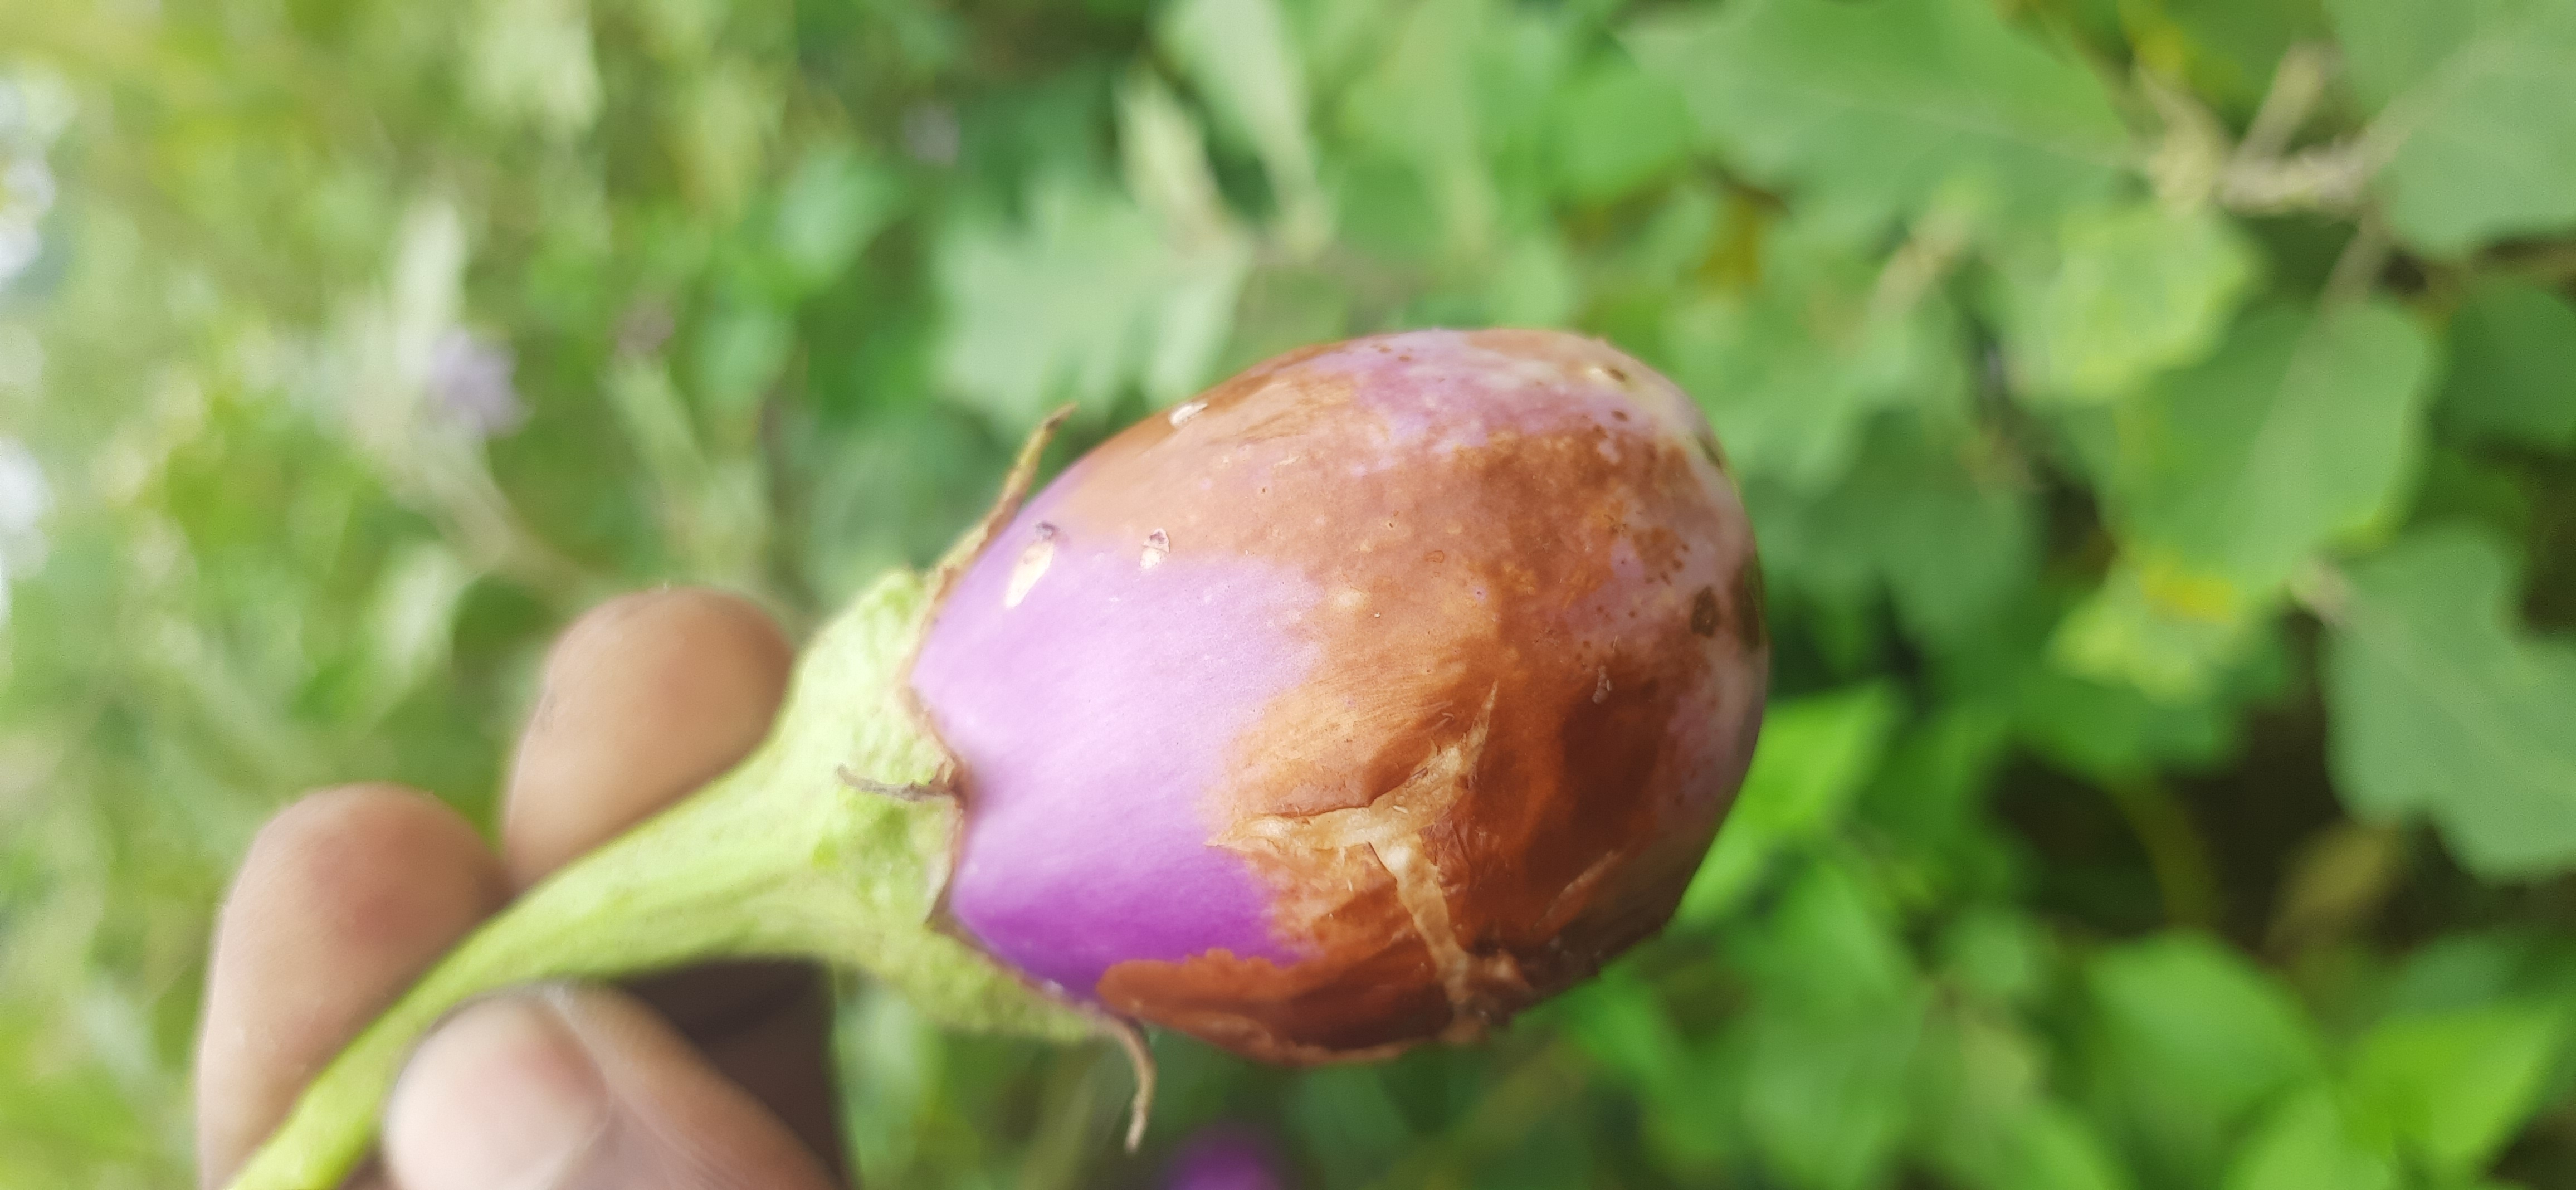
Label: Phomopsis Bright